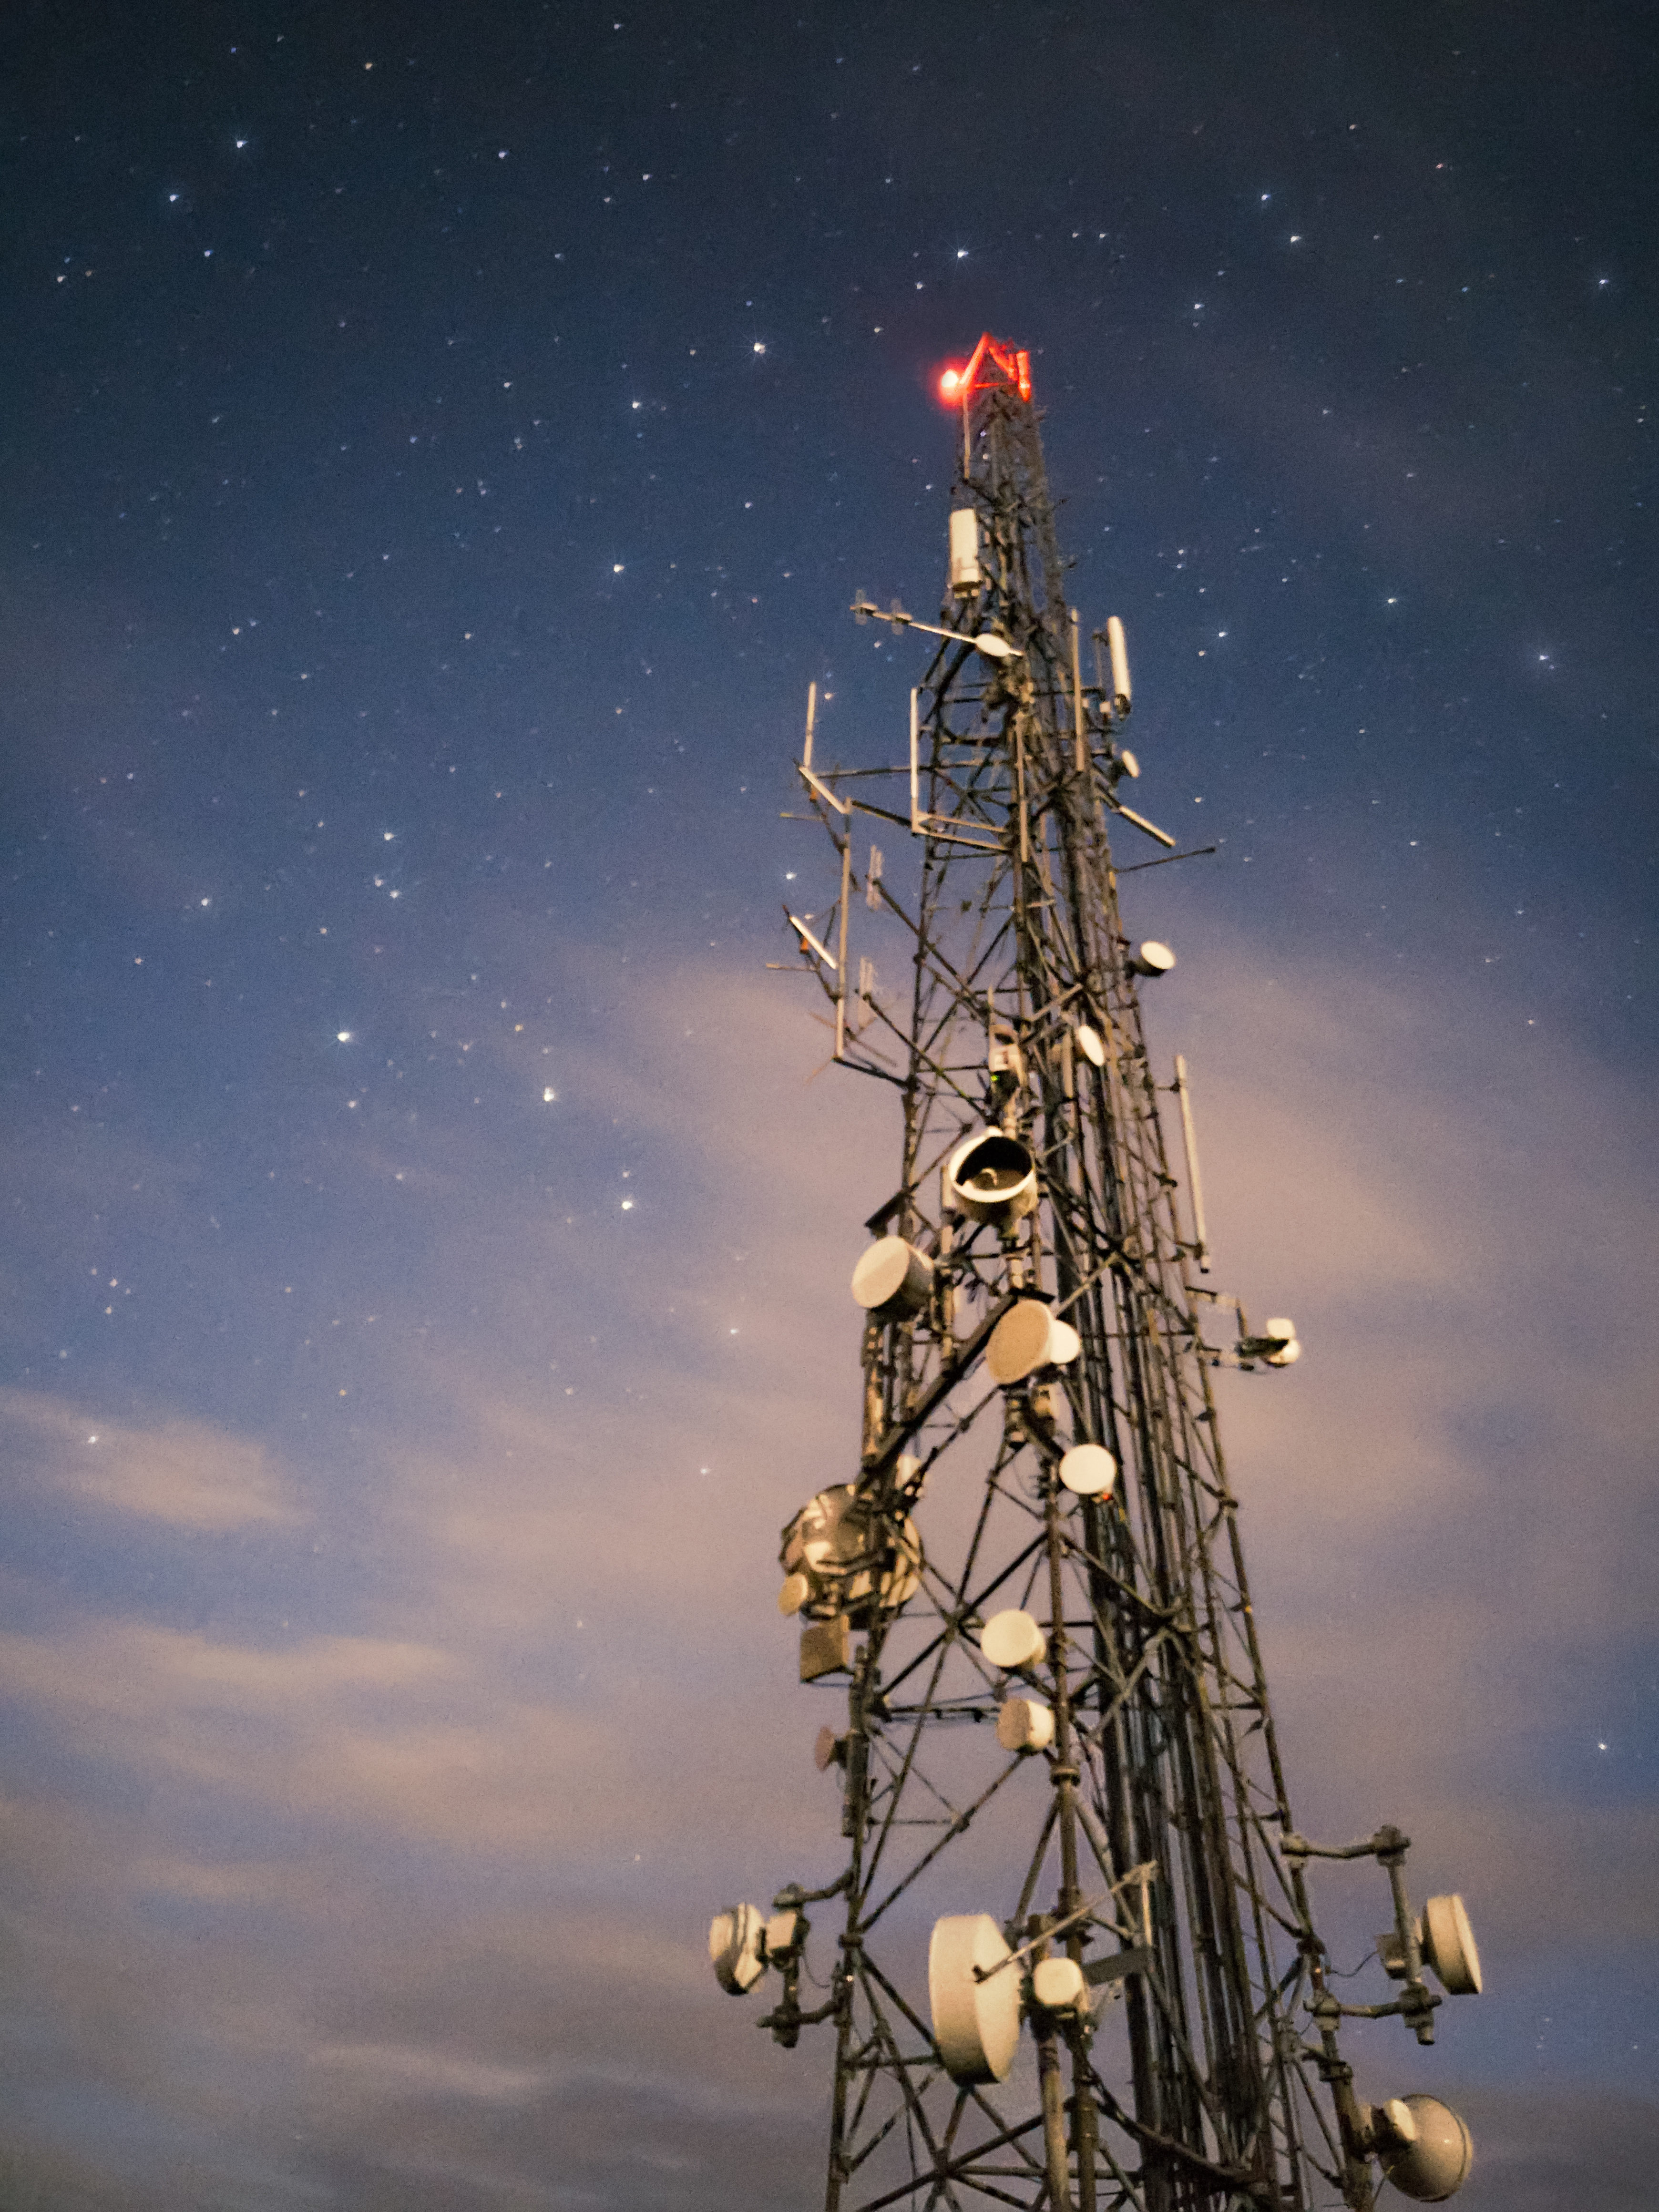
structure, sky, night, perspective, reflection, vehicle, tower, mast, electricity, lines, clouds, stars, communications, redlight, longexposure, telecom, mobilephone, westsussex, constellations, intothesky, oneplus3, atmosphere of earth